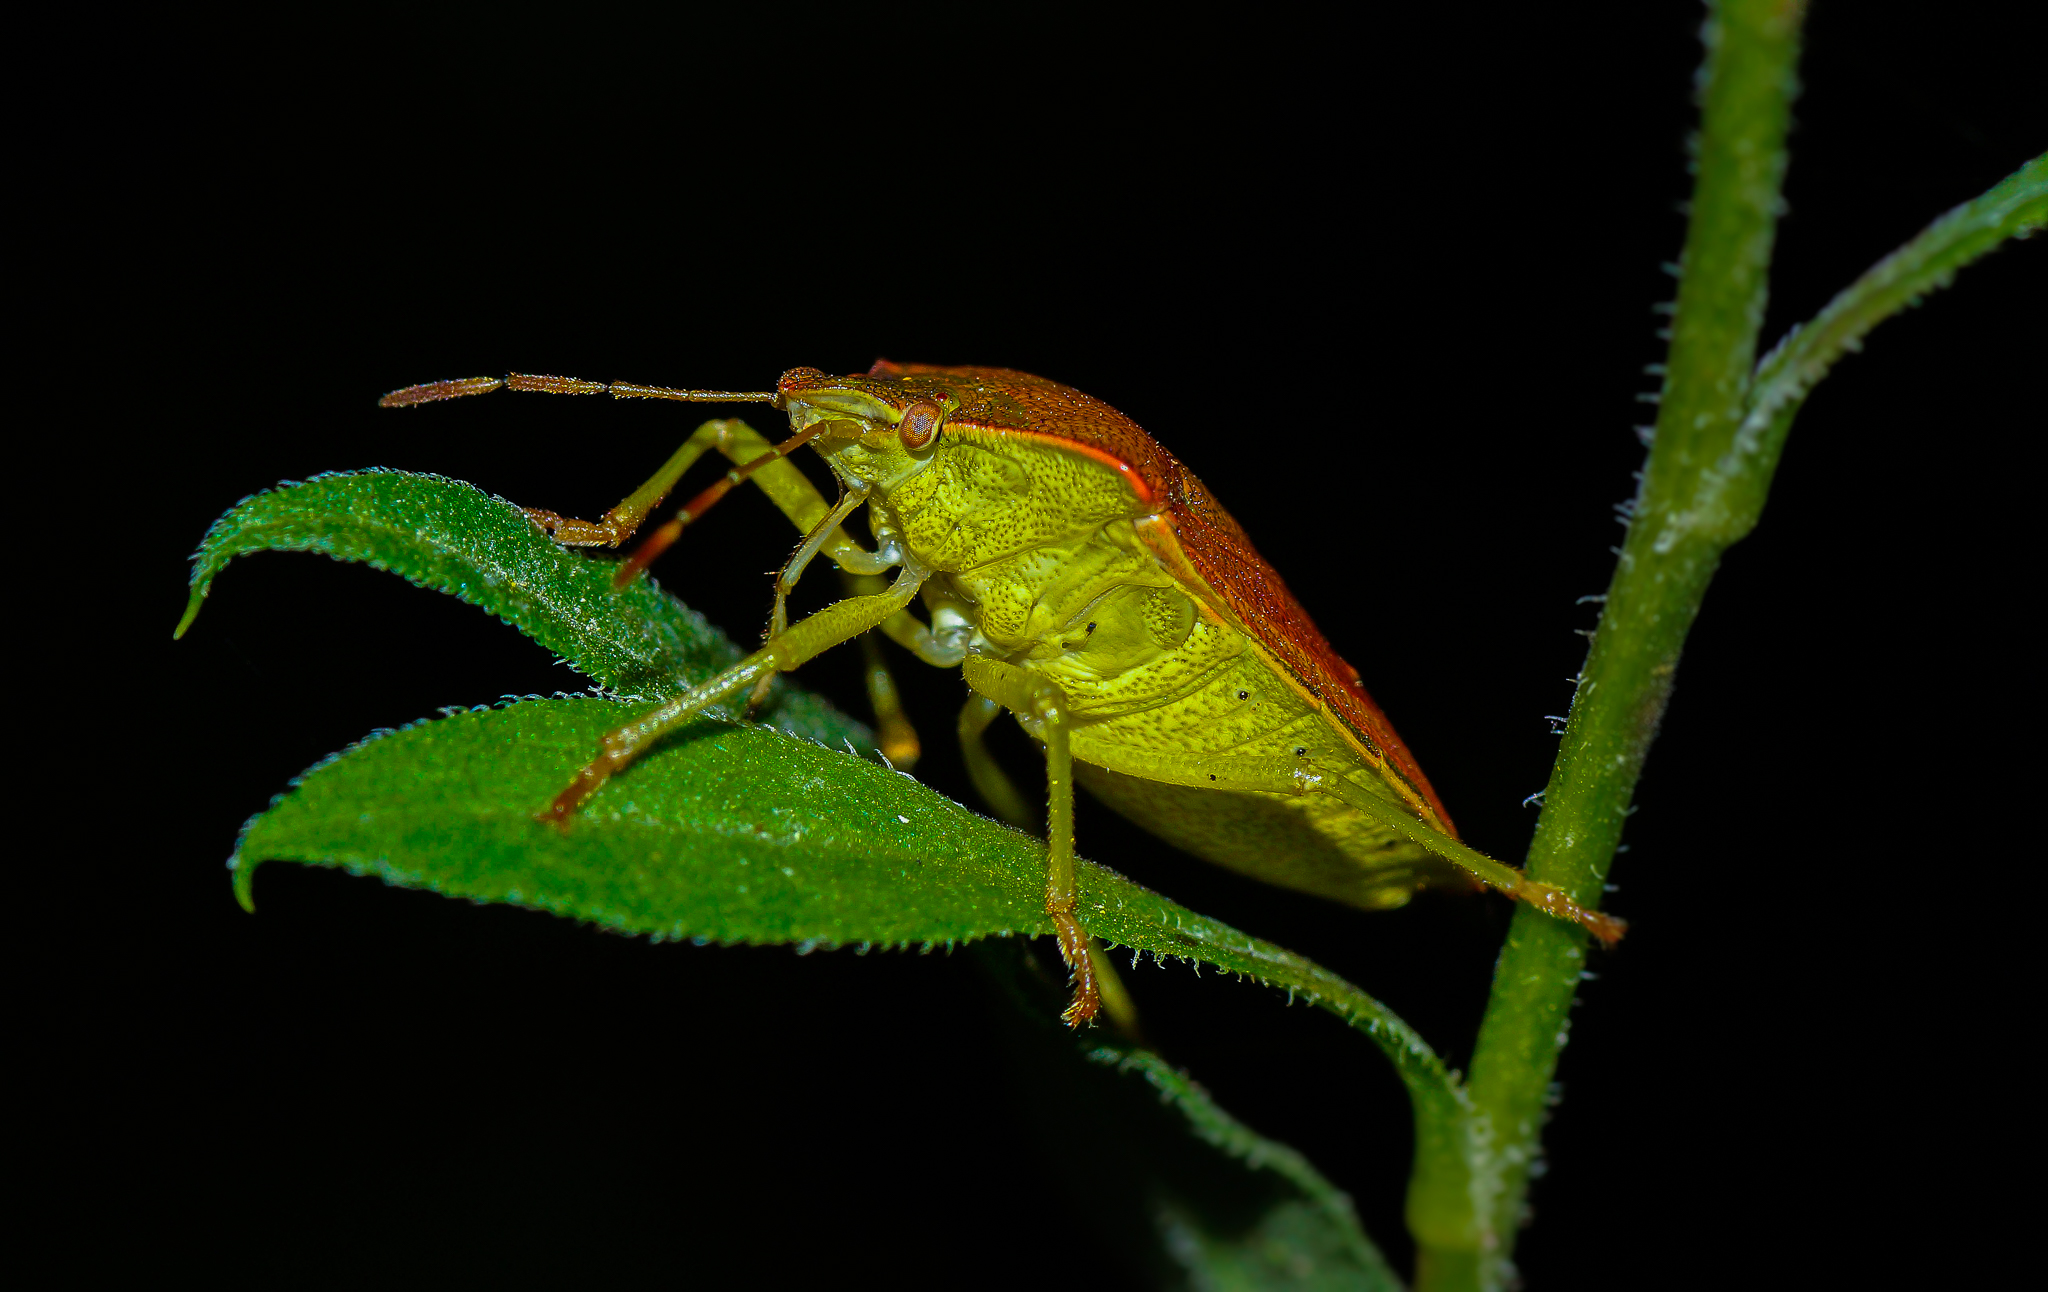
nature, photography, green, insect, macro, bug, fauna, invertebrate, animals, naturaleza, chinche, tamron90mm, grasshopper, weevil, ggl1, gaby1, xovesphoto, animales, sonya77, macro photography, true bugs, cricket like insect